Robert Horton (actor)

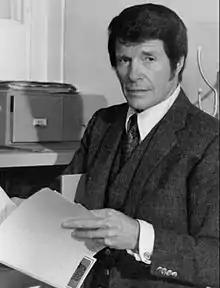
Horton in "Police Woman" (1976)

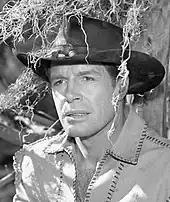
Horton in "Wagon Train", 1957

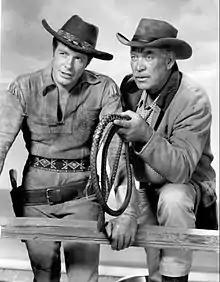
Horton and Ward Bond in "Wagon Train", 1957

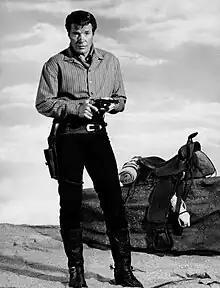
Horton in "A Man Called Shenandoah", 1965

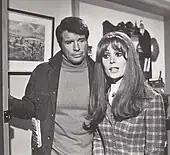
Horton and Jill St. John in "The Spy Killer" (1969)

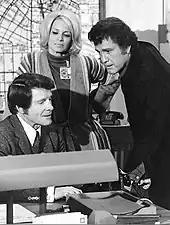
Horton, Angie Dickinson and Earl Holliman in "Police Woman", 1976

Mead Howard "Robert" Horton Jr. (July 29, 1924 – March 9, 2016) was an American actor and singer. He is known for playing Flint McCullough in "Wagon Train" (1957–1962).